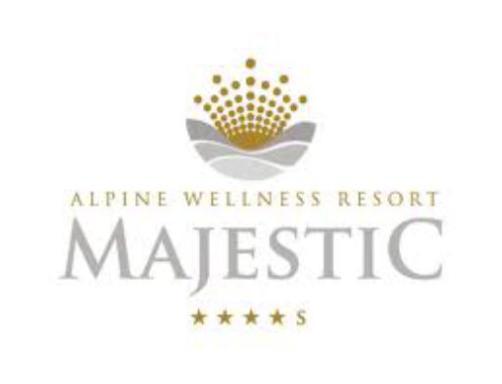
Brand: majestic
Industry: Clothes